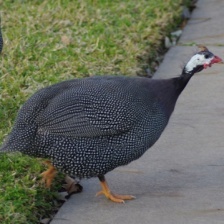
Species: GUINEAFOWL
Scientific name: NUMIDIDAE